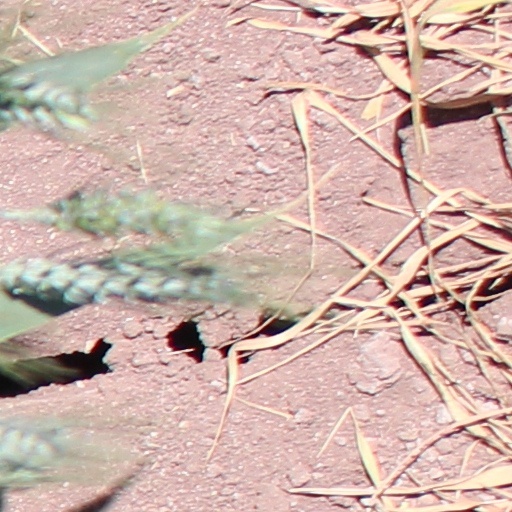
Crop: wheat